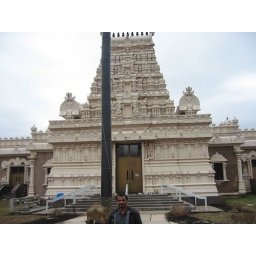
in front of Lord Venkateswara temple bridge water new jersey